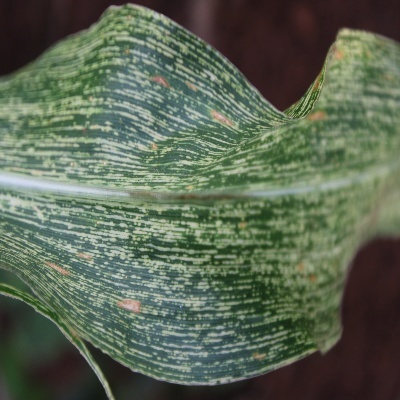
Label: Corn_(Maize)___Maize_Streak_Virus